Dawadmi

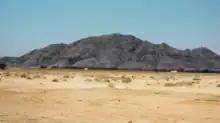
A view of Mount Al-Baydatain in Dawadmi

Aside from these two inscriptions, there are inscriptions and drawings on large rocks of ibex and ostriches on the facades of the mountains in Dawadmi, in addition to inscriptions, rock drawings, and Islamic writings in the sites of “Qubi’a” and “Safqa,” and rock drawings of human and animal forms on the “Thalan Mountains” series, the most notable of which is the site. “Matiwi Dalaa” on the southwestern side.